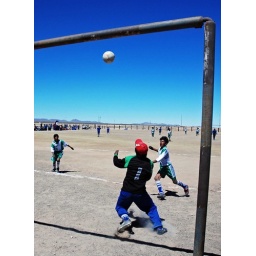
A Bolivian boy shotts the ball over the net in a small town close to the salt mines in southern Bolivia.